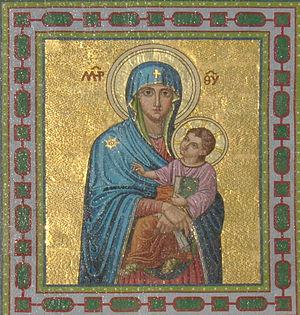
L'église Notre-Dame-des-Neiges est une église située dans le quartier de Nové Město à Prague.